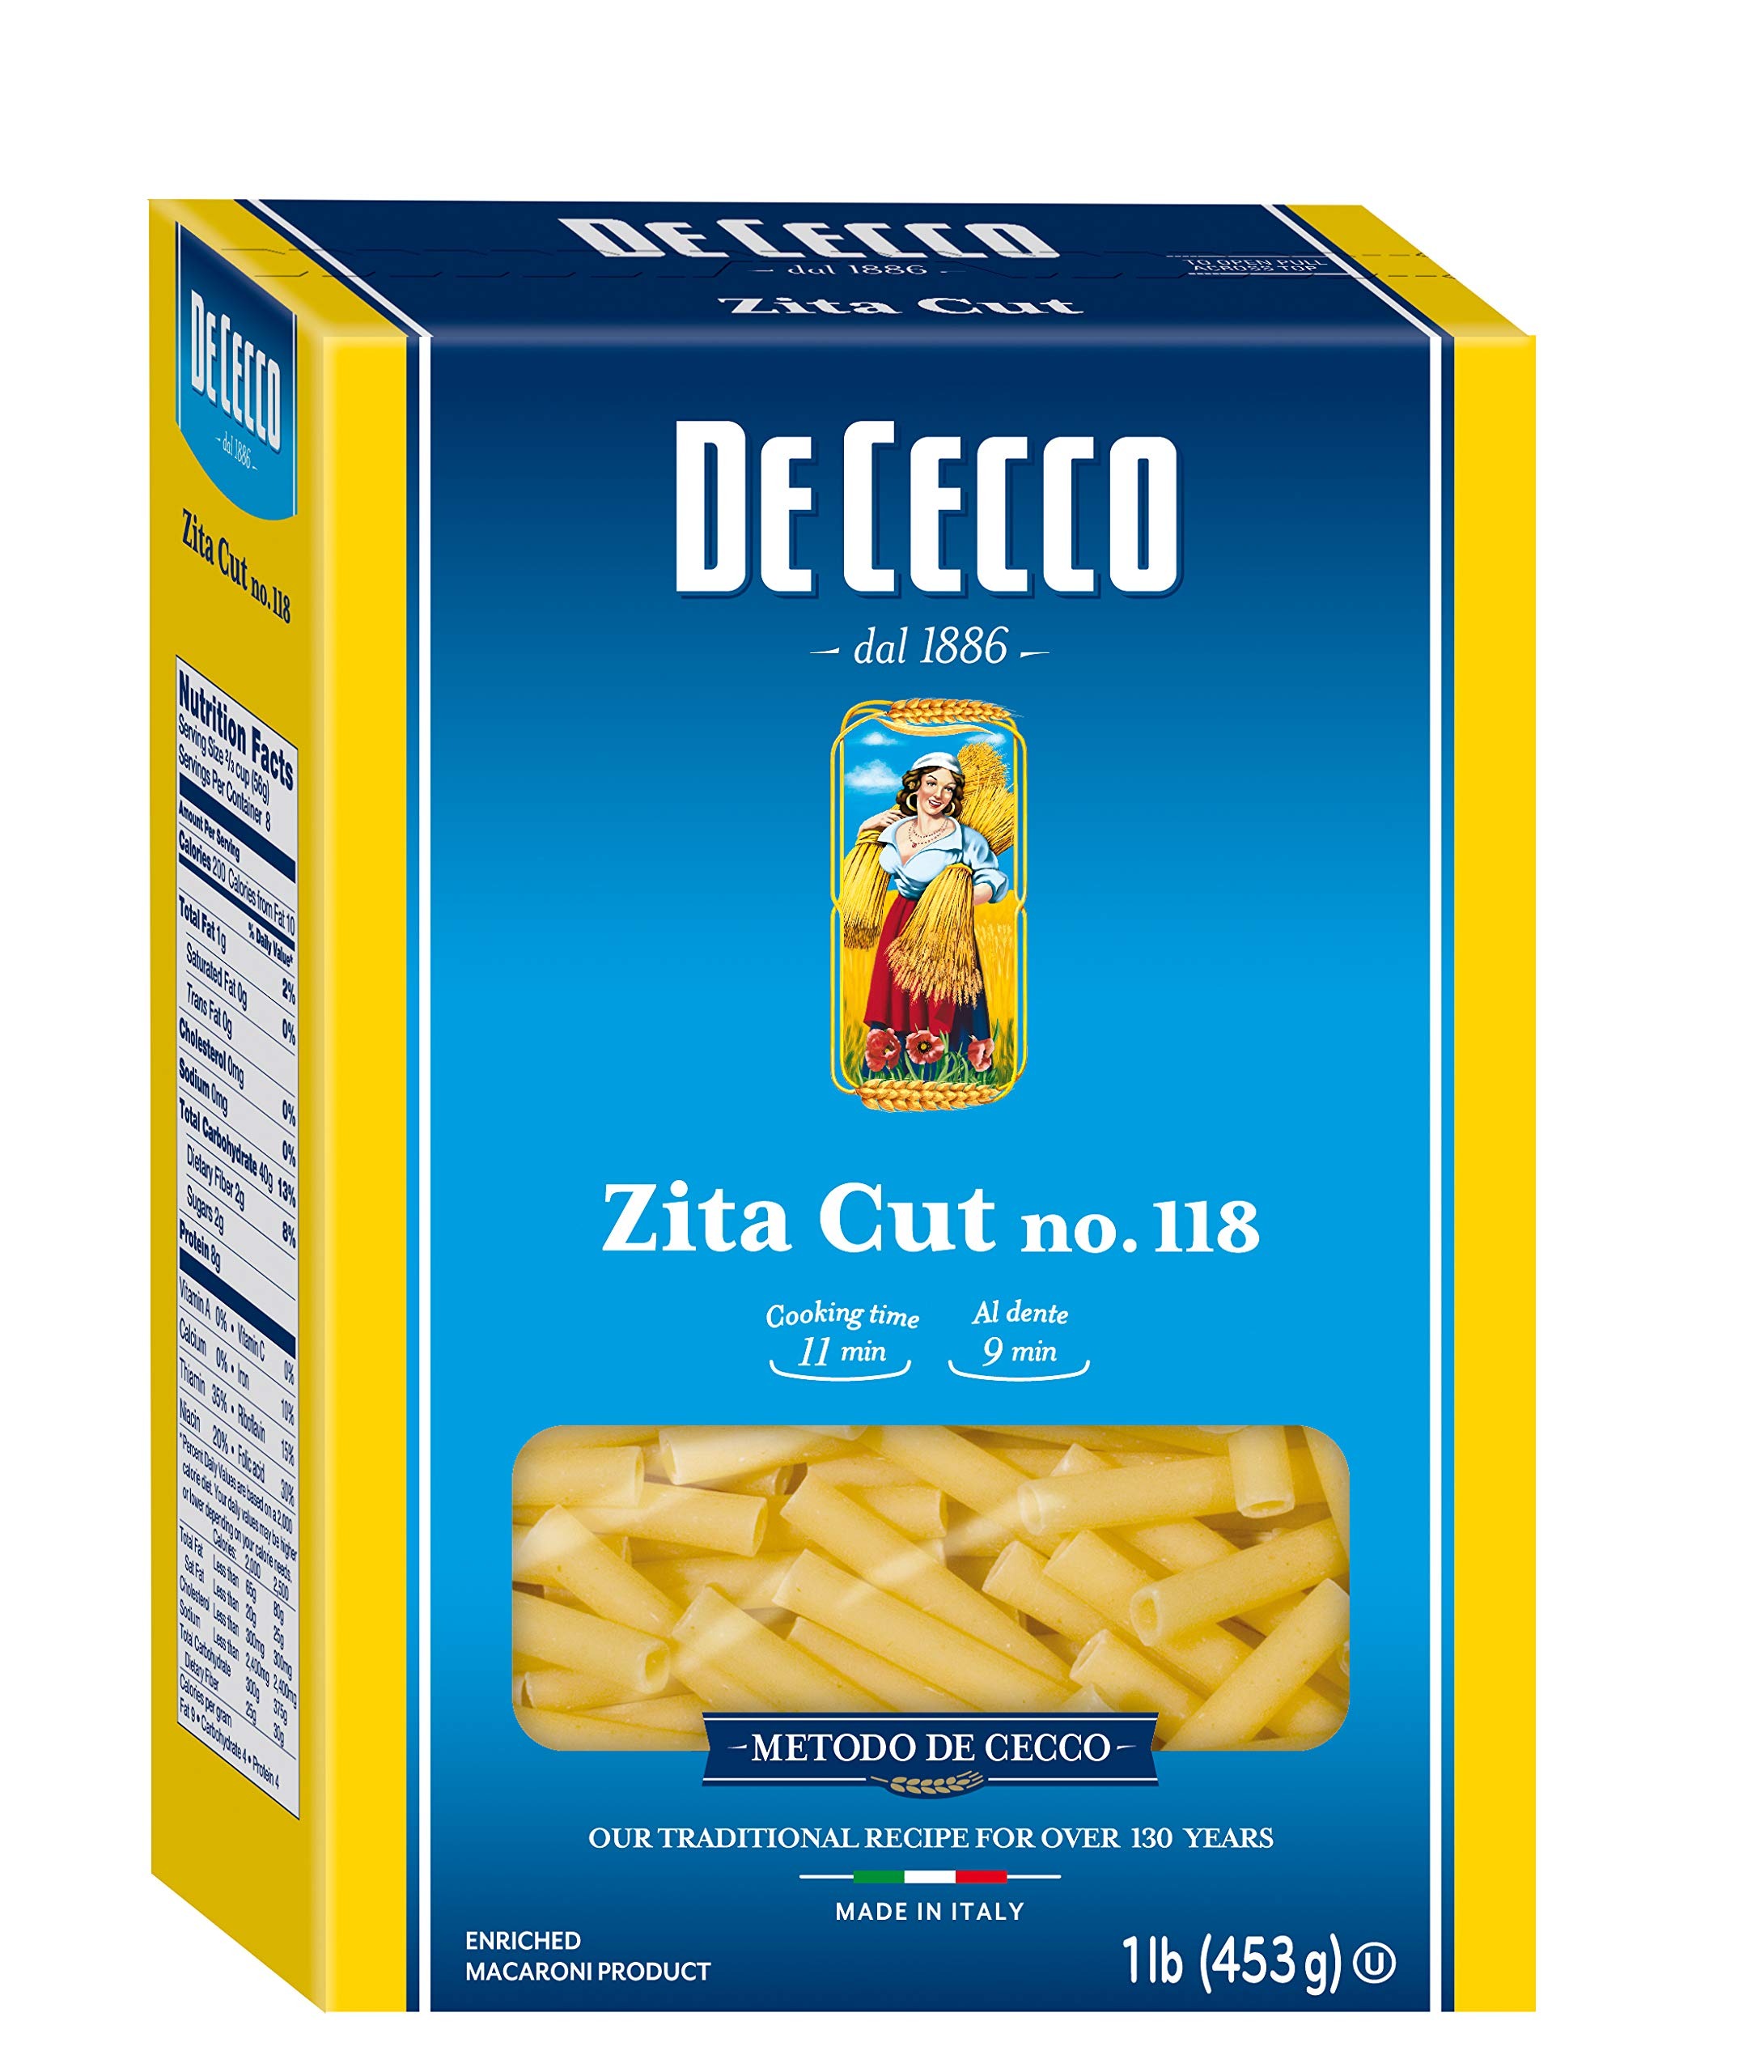
Item Name: De Cecco Semolina Pasta, Zita Cut No.118, 1 Pound (Pack of 20)
Bullet Point 1: Contains 20-16 oz boxes
Bullet Point 2: 100% Durum Wheat Semolina
Bullet Point 3: Made in Italy
Bullet Point 4: Cooking time: 11 min - Al dente: 9 min
Bullet Point 5: Shaped through Bronze Dies to create a rough surface to better retain sauce
Bullet Point 6: Slowly Dried at low Temperature to Preserve Nutritional Properties. GMO Free. Kosher.
Value: 320.0
Unit: Fl Oz

Price: 50.34